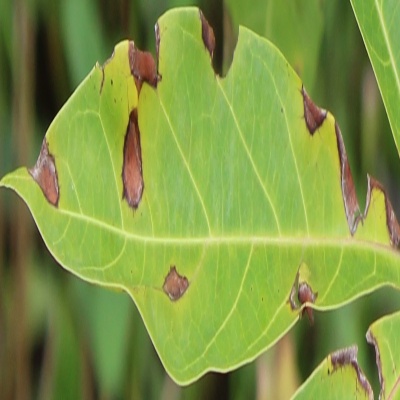
Crop: Cassava
Condition: brown spot